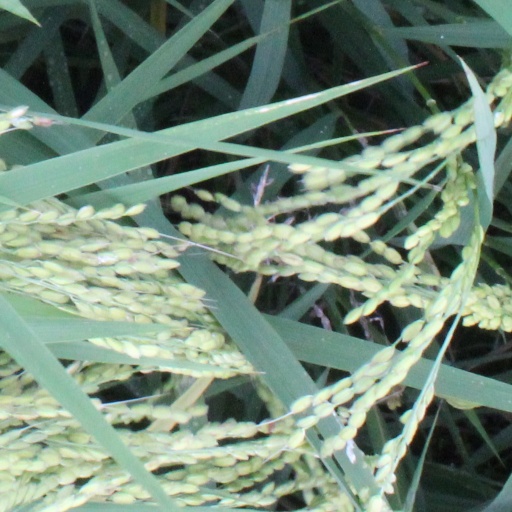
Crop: rice